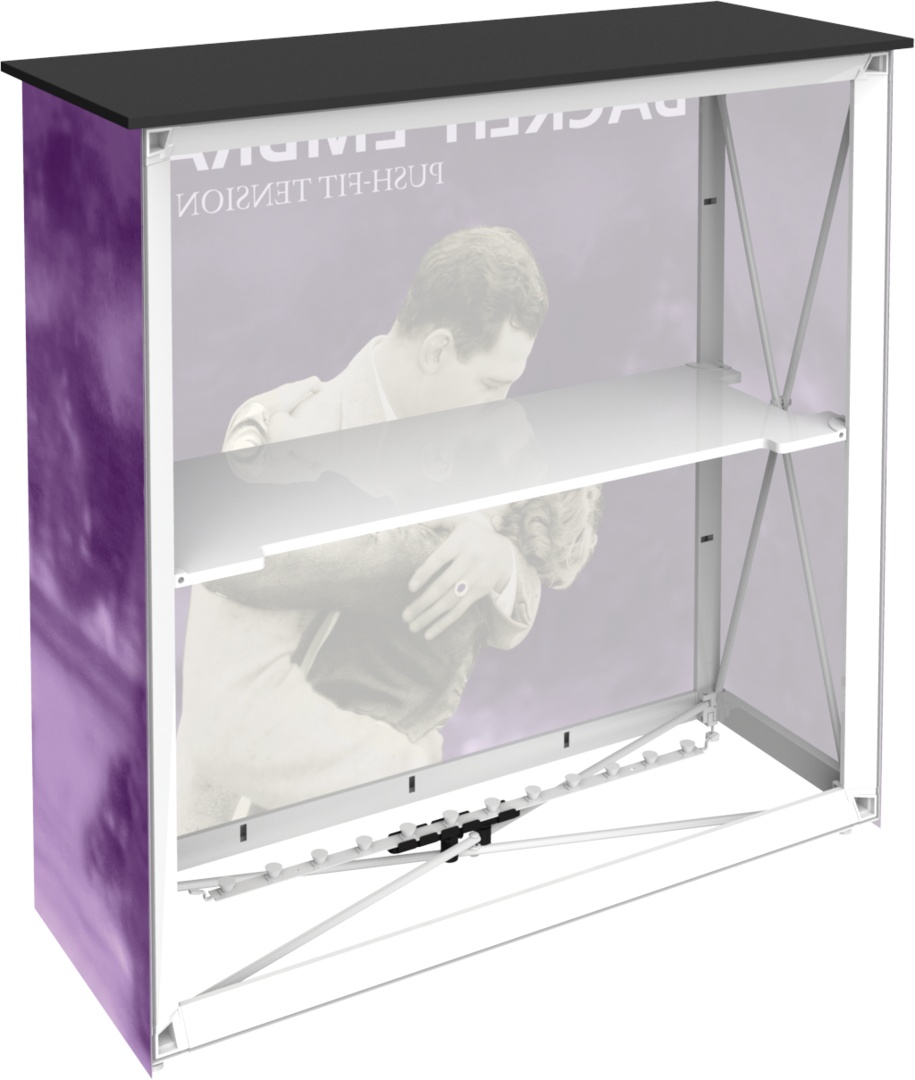
Embrace Backlit Counter with Black Tabletop (Hardware Only)
SKU: A4D-OR-8578 Embrace Backlit Counter with Black Tabletop (Hardware Only) The Embrace™ Backlit Counter is a sleek, collapsible push-fit tension fabric counter that delivers a vibrant pop to branding and messaging. The Embrace Backlit Counter pairs a collapsible, white frame and channel bars that hold push-fit SEG fabric graphics. Lights attach simply to the top and bottom cross bars. The counter comes with Intensity backlit fabric graphics on the front and a white backer. The counter is finished with a laminated countertop for a sleek appearance. Embrace Counter requires no tools for assembly, is lightweight and highly portable. It packs away as easy as it sets up! - Illuminated collapsible display counter - Top is available in four laminate finish options - Supports max 50 lbs - Quick to set-up - SEG dye-sublimation graphics - Includes LED lights for the top and bottom cross bars - Carry bag included - Easy to store and ship More Information Allow Upload Artwork Disabled Illuminated Display Yes Assembled Dimensions 41"W x 40.5"H x 15.75"D Hardware Only Weight 32 lbs Graphics Only Weight 1 lb Approximate Total Display Weight 34 lbs Shipping Dimensions Ships in: 1 x BOX (47"L x 19"H x 8"D) Approximate Shipping Weight 35 lbs Instruction Sheets IS_EMBRACE-2-BL-COUNTER.PDF Graphic Templates GT_EMBRACECOUNTER_ENDCAPS.PDF GT_EMBRACECOUNTER.PDF #ORB-EMB-2-CT-BL-BLACK Trade Show Displays | Embrace Tension Fabric Displays
Brand: ORB
Category: Business & Industrial > Advertising & Marketing > Trade Show Counters > Portable Counters